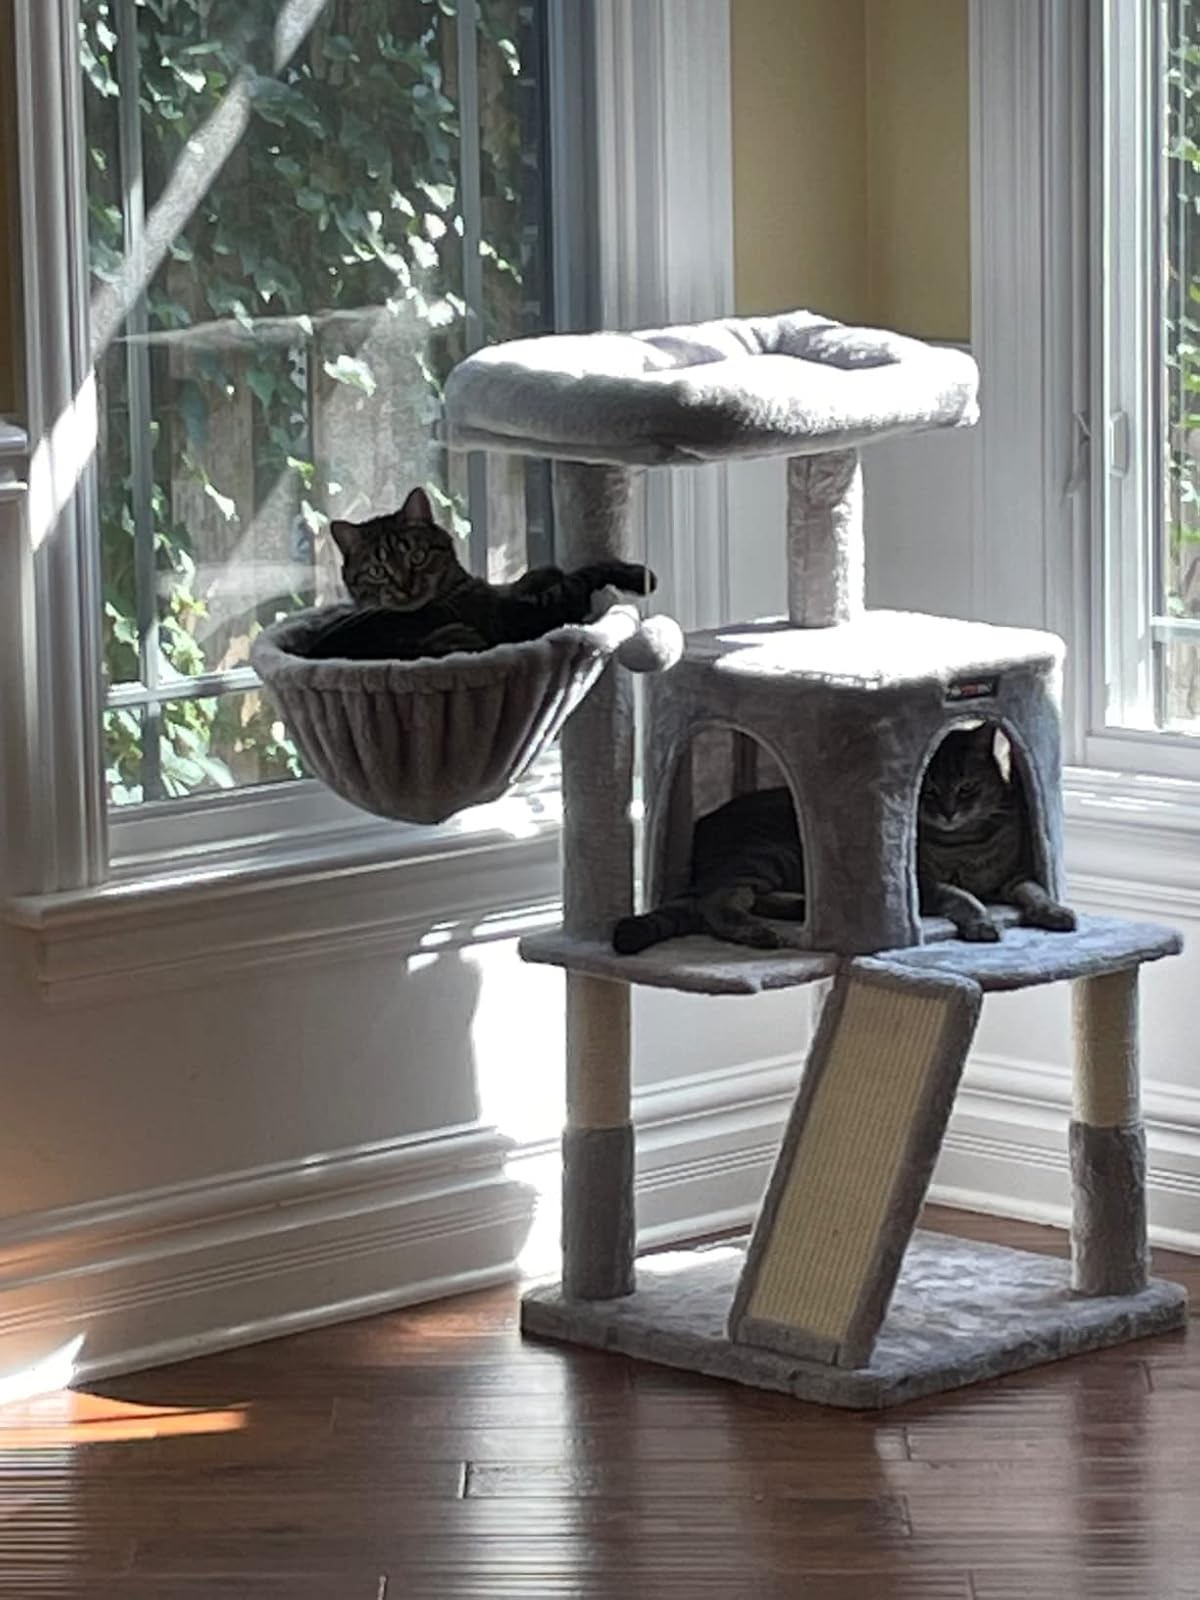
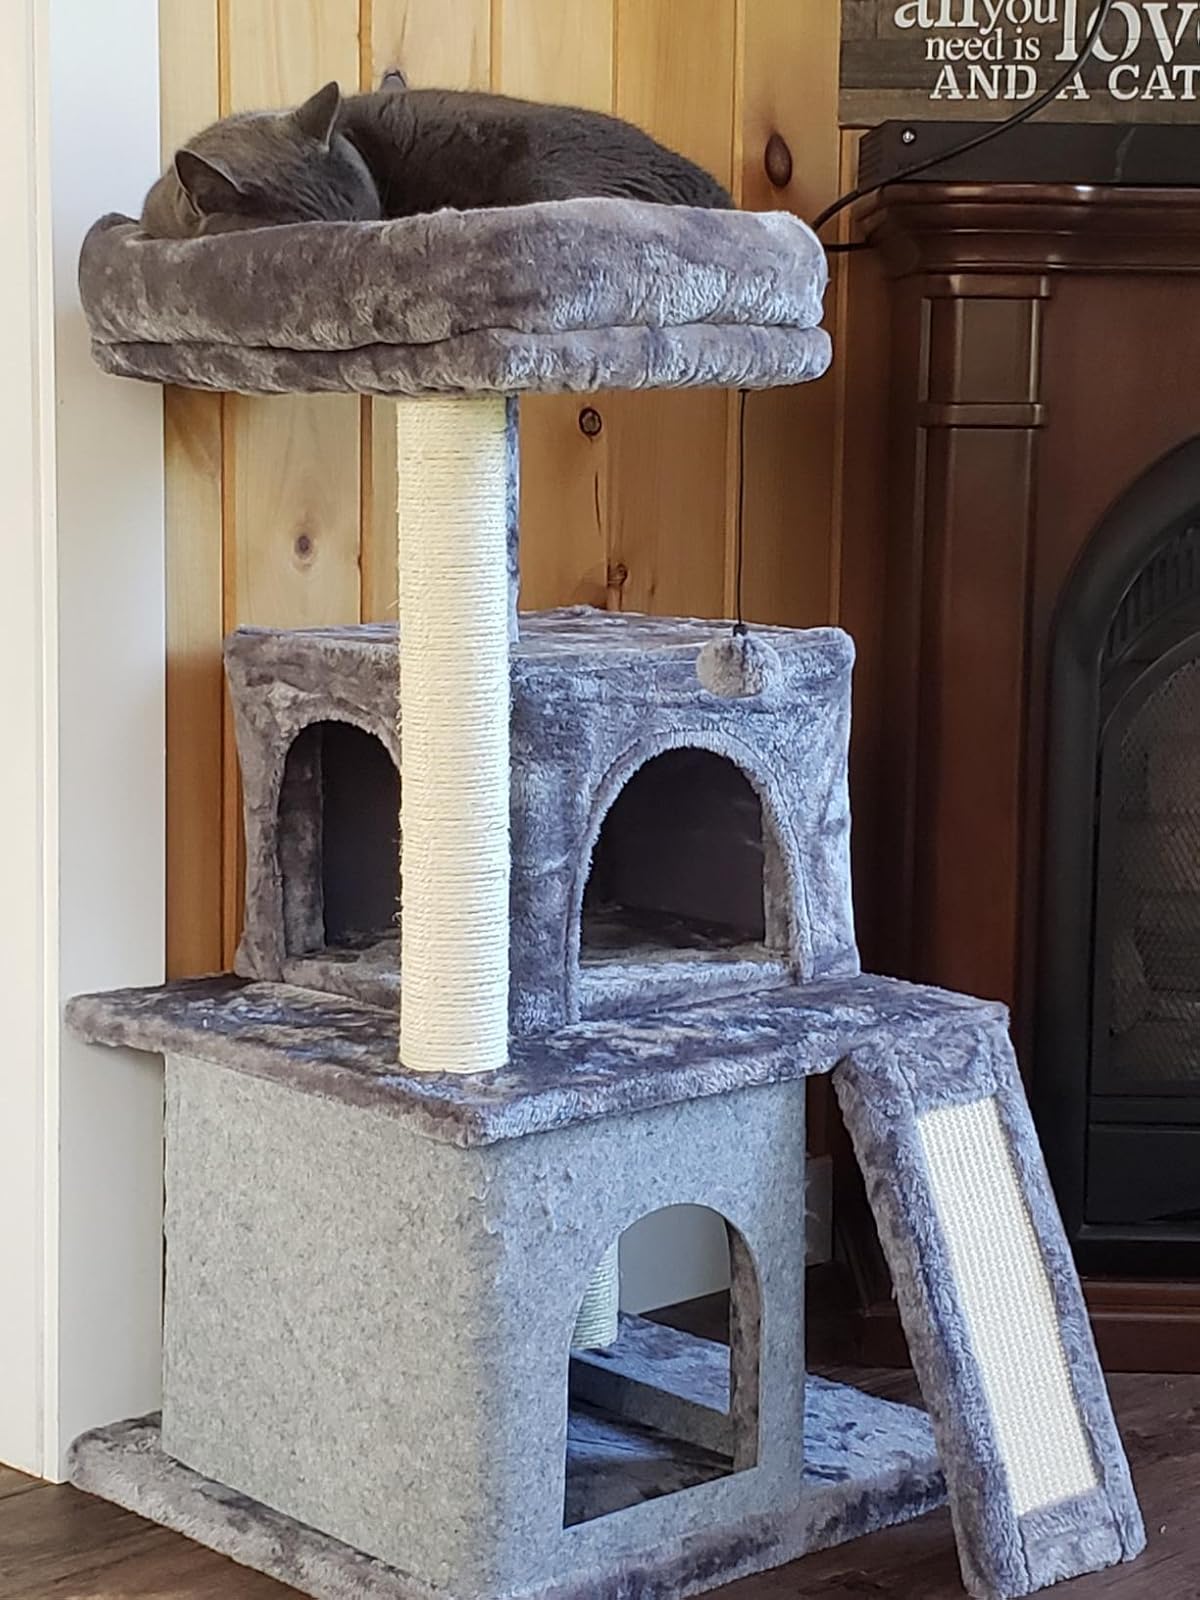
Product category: items_cat tree
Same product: no